Tamanuiterā

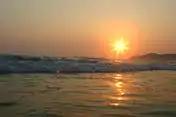
Tama-nui-te-rā is a Māori Sun god

In the Māori language, "Tama-nui-te-rā" means "Great Son of the Sun". The Māori word for "sun" or "day" is "rā", deriving from Proto-Polynesian *"laqaa".